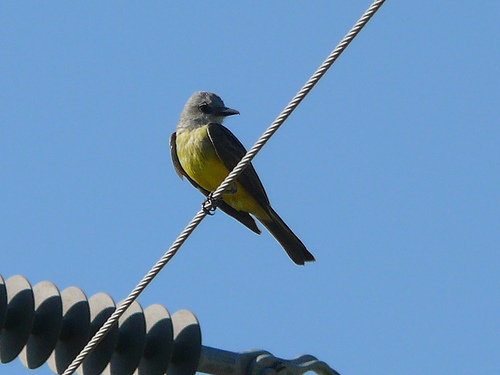
the bird has a grey head and yellow body with black feet.
this is a yellow bird with grey wings and head and a pointed beak.
this bird has a gray head, wings and tail and a yellow breast, belly and abdomen.
this bird is black and yellow in color with a sharp black beak, and black eye rings.
this bird has a light grey head and a green body along with a slightly curved down bill.
this bird has wings that are black and has a yellow belly
this bird has a yellow belly, black wings and a grey head with a small, sharp beak.
this bird is green with black and has a very short beak.
this bird had a long tail, yellow belly and grey headyellow on chest, brown wings, grey head, pointy beak.
Species: Tropical Kingbird